Gérard Brachet

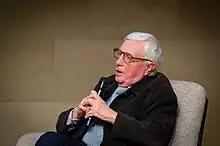
Gérard Brachet in 2023

Brachet earned an engineering degree from the Ecole Nationale Superieure d'Aeronautique in 1967 and a MS in Aeronautics and Astronautics from the University of Washington in 1968. He began his professional career at the Centre National d'Etudes Spatiales (CNES) in France, and from 1972 to 1982 was successively Head of the Orbit Determination and Spacecraft Dynamics Department, the Scientific Programmes Division and the Application Programmes Division. During this period he helped prepare and implement several major space programmes, at the European level and internationally. In particular he was the French signatory for the COSPAS-SARSAT programme for satellite-based search and rescue. He was also Chairman of ESA-PBEO, where he helped define the ERS-1 and ERS-2 EO programmes.